Óspakr-Hákon

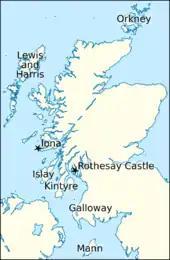
Locations relating to Óspakr's life and times.

Óspakr seems to have been a member of the Meic Dubgaill branch of the Meic Somairle kindred. Specifically, Óspakr appears to have been a son of Dubgall mac Somairle, King of the Isles, ancestor of the Meic Dubgaill. The latter figure was a son of Somairle mac Gilla Brigte, King of the Isles, the common ancestor of the Meic Somairle. Óspakr's name—although Scandinavian—is not evidence against a familial connection with the Meic Somairle, as Somairle himself bore a Gaelicised form of a Scandinavian name. Nevertheless, there is also a possibility that Óspakr's name is a Scandinavianised form of the Gaelic . Although the patronym—""—accorded to Óspakr by the thirteenth- to fourteenth-century "Chronicle of Mann" ostensibly identifies his father as a man named Ǫgmundr, the thirteenth-century "Hákonar saga Hákonarsonar" instead identifies Óspakr as a son of Dubgall mac Somairle. If the latter source is indeed correct, one possibility is that the patronym recorded by the "Chronicle of Mann" refers to a foster father rather than a biological father. On the other hand, there is reason to suspect that Óspakr's patronym indeed refers to a biological ancestor. For example, the patronym accorded to Somairle by the fifteenth- to sixteenth-century "Annals of Ulster"—""—refers Somairle's grandfather, Gilla Adamnáin, instead of Somairle's father, Gilla Brigte. The fact that Somairle is accorded a patronym referring to his lineage rather than his parentage could indicate that Óspakr's patronym is a Scandinavianised form of the same lineage name.